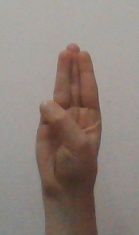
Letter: thaa